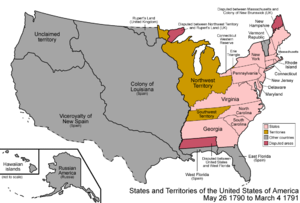
Cette page concerne des événements d'actualité qui se sont produits durant l'année 1790 du calendrier grégorien aux États-Unis.
Printemps, France : institution municipales et garde nationale à Avignon.
Cet article retrace la chronologie de l'évolution territoriale des États-Unis. Il liste les modifications géographiques intérieures et extérieures de ce pays.